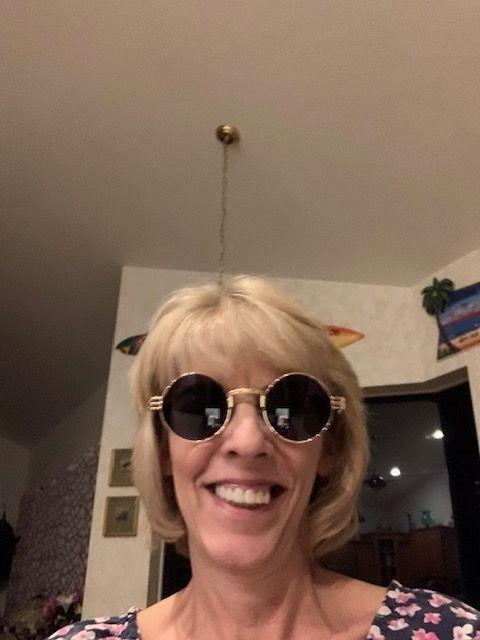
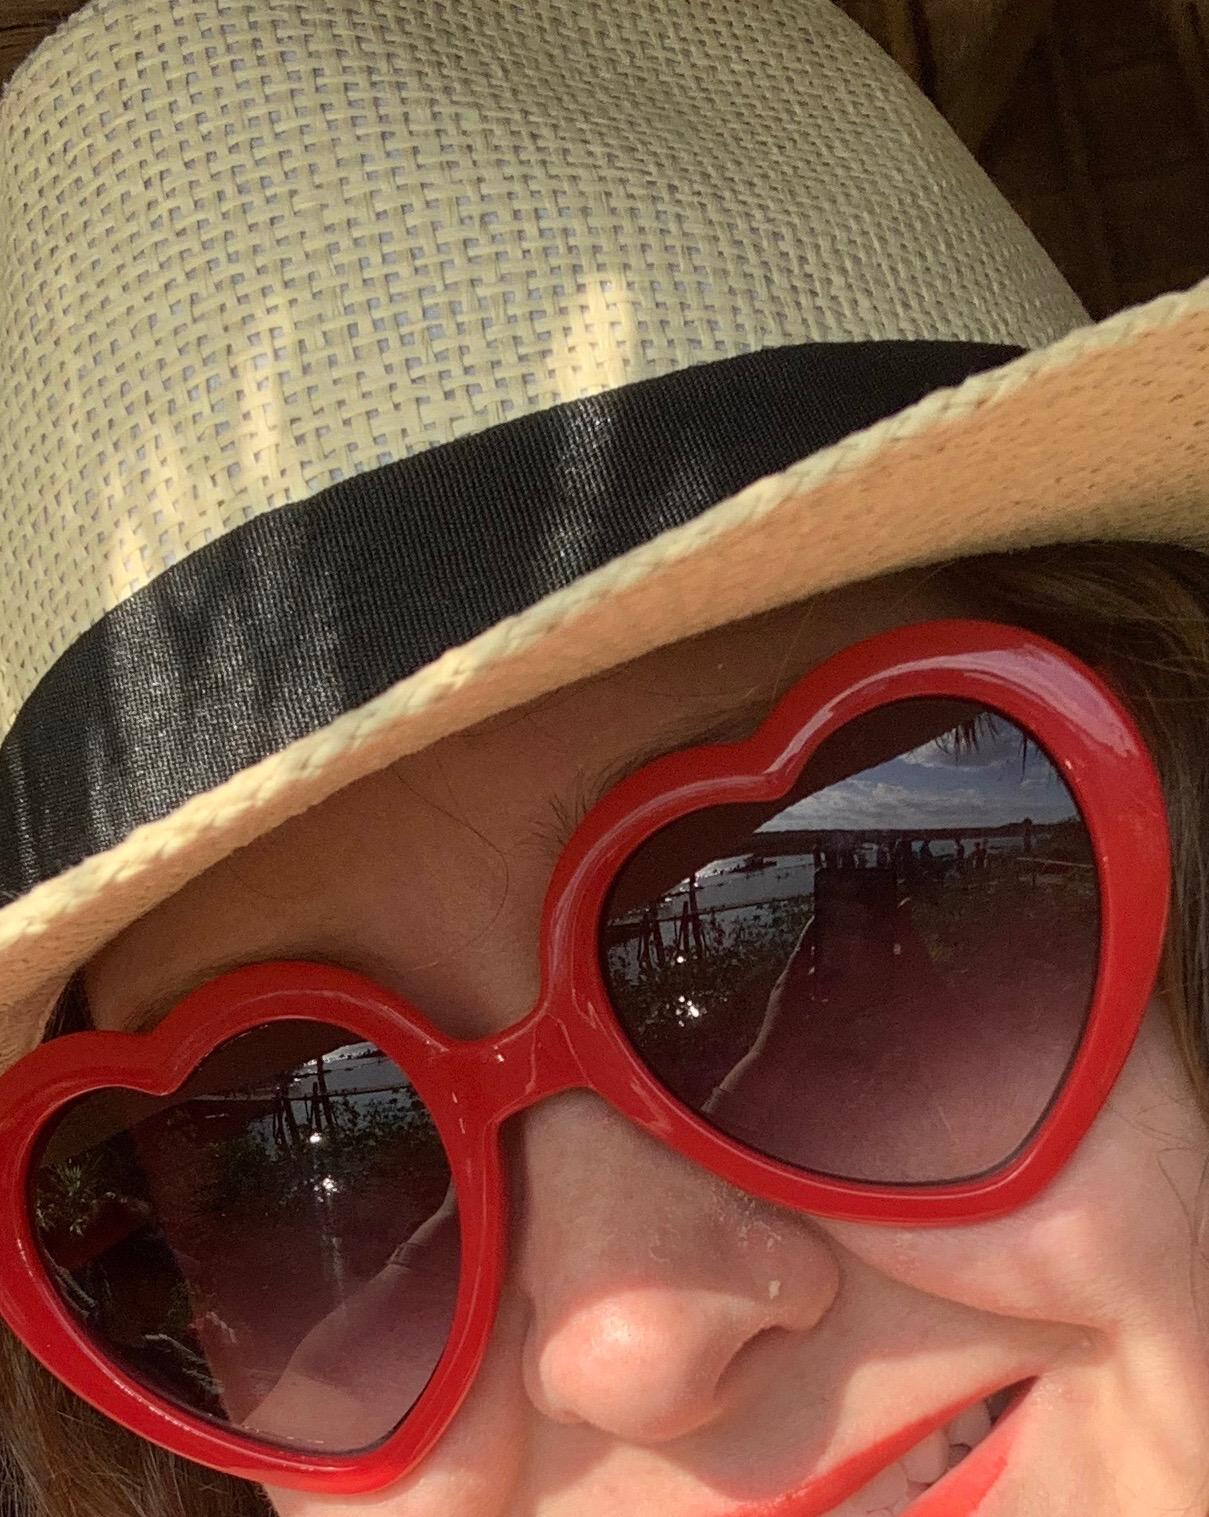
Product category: accessories_sunglasses
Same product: no